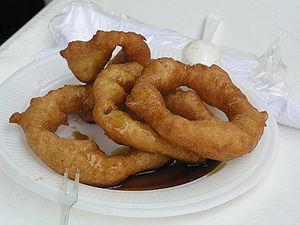
Le picaron est un dessert péruvien originaire de Lima.